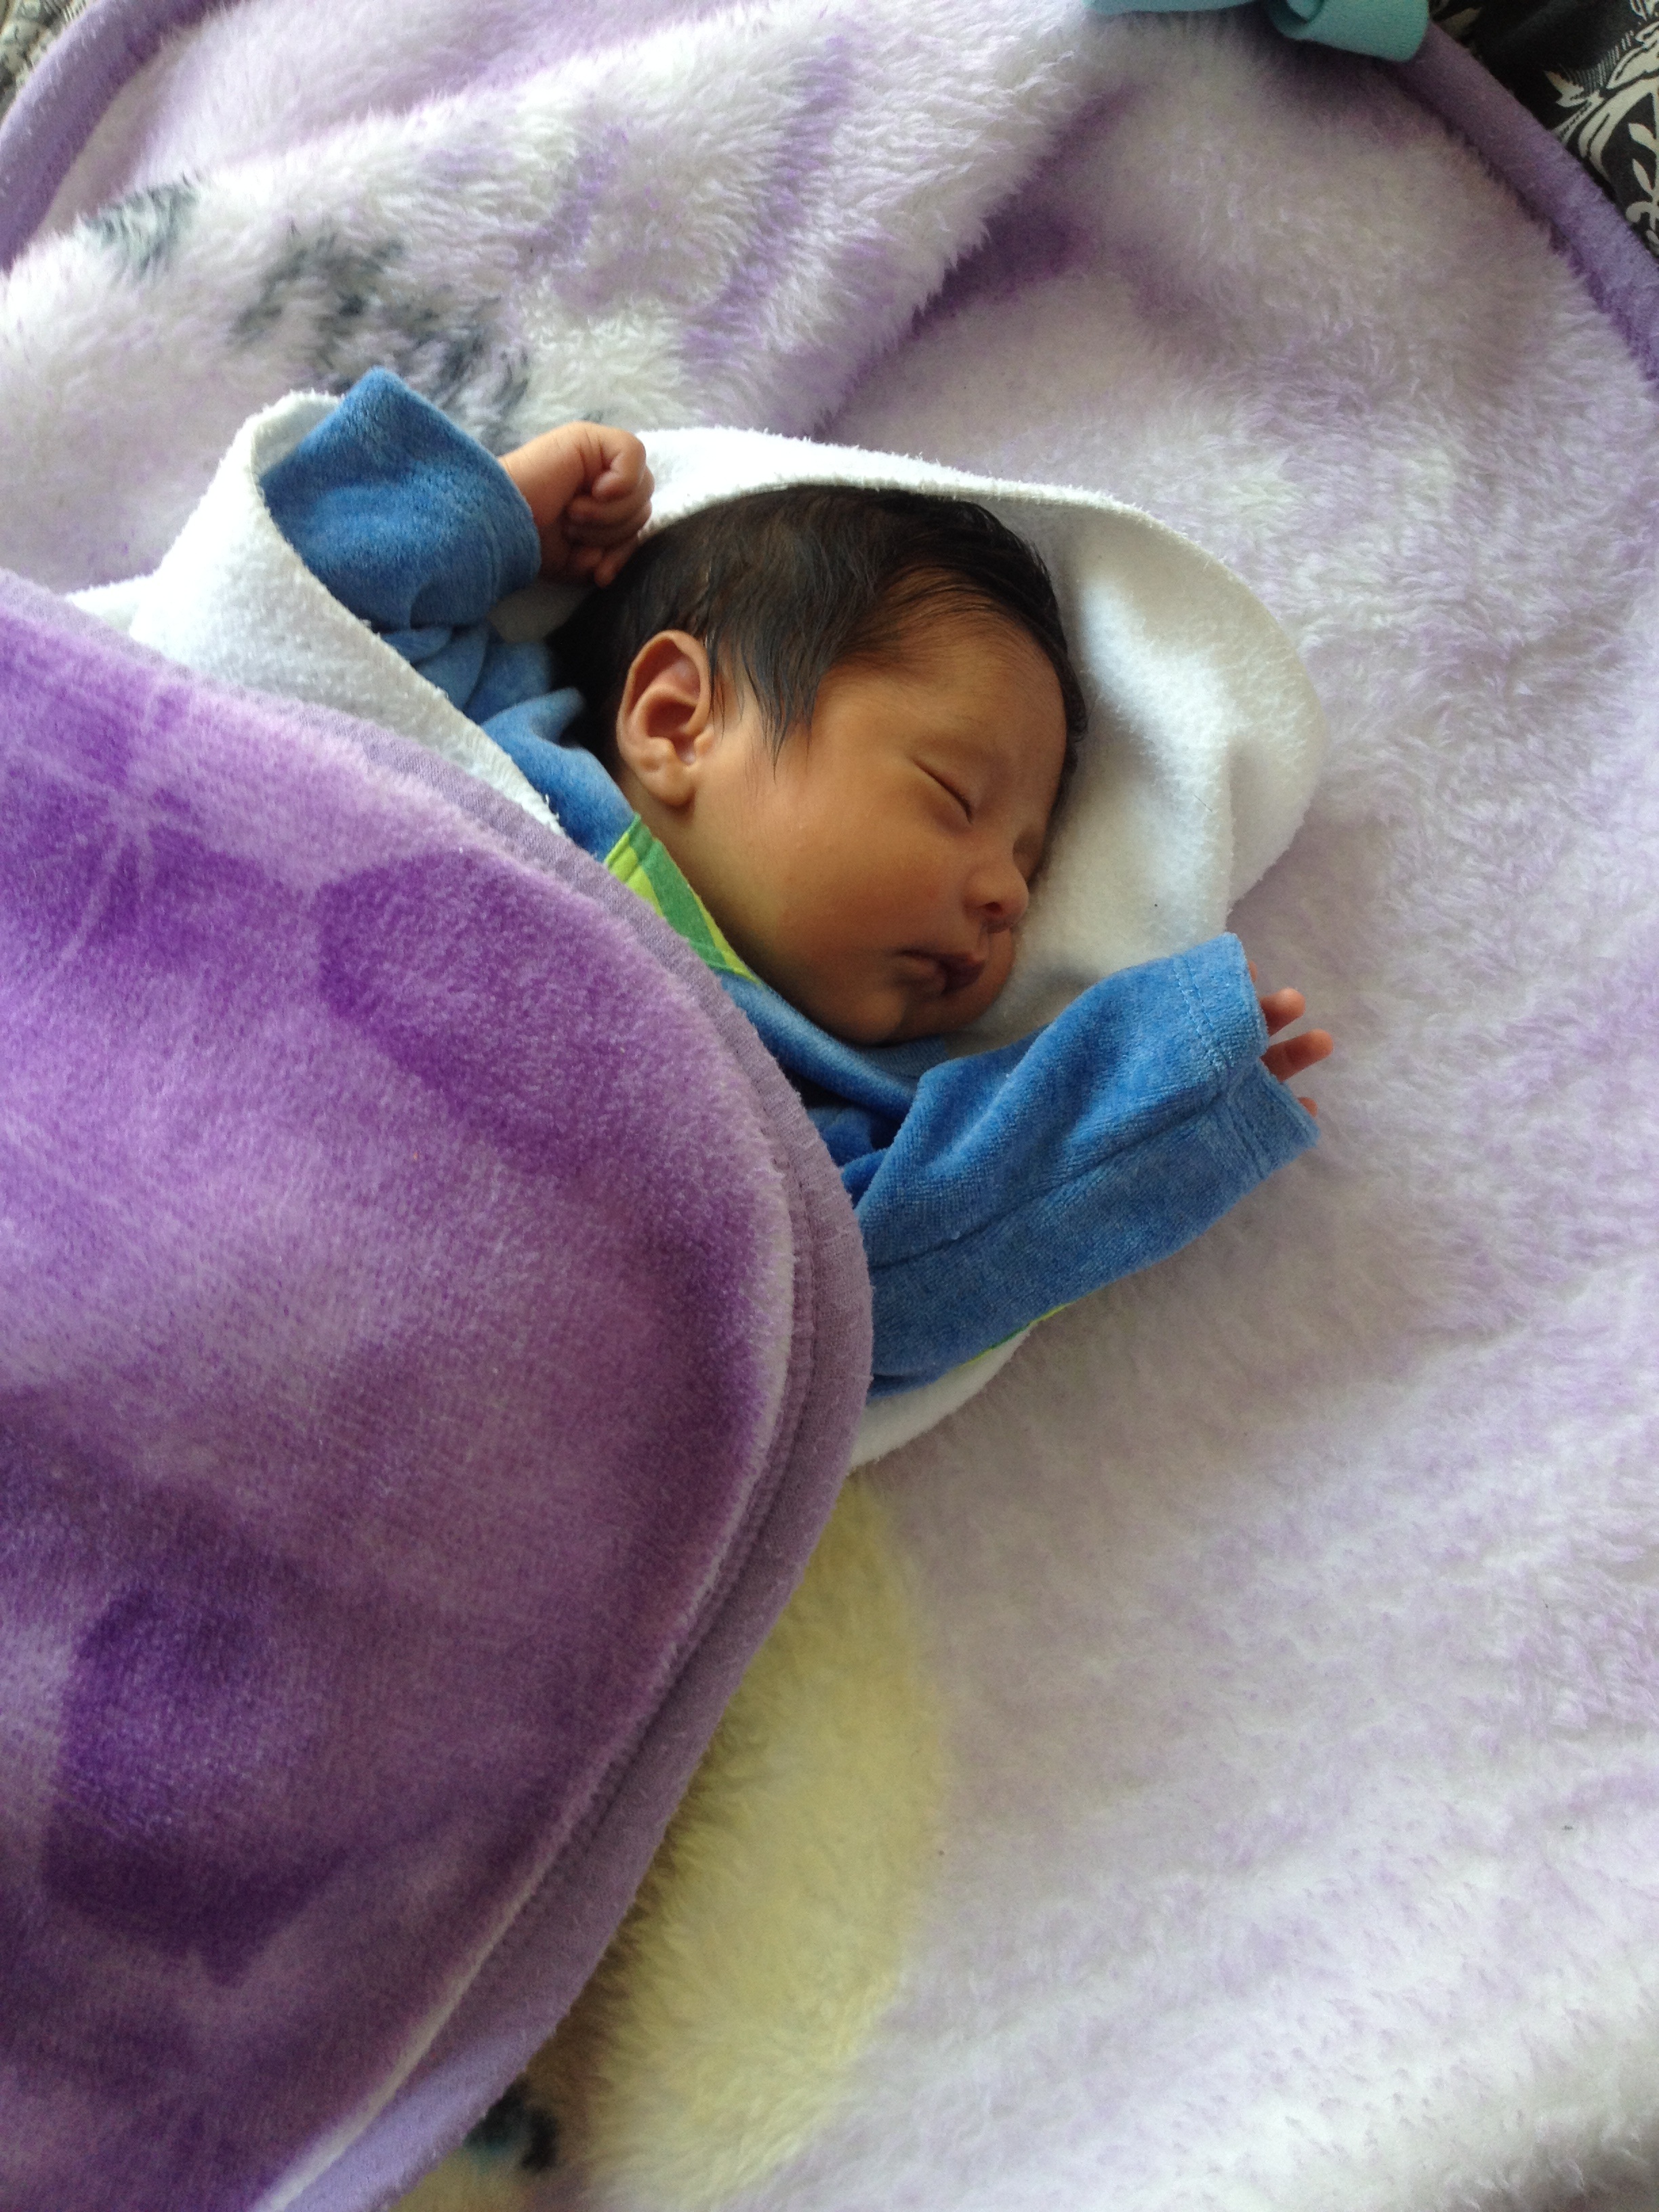
person, sleeping, child, toy, baby, nap, product, lying down, sleep, infant, toddler, eye, skin, image